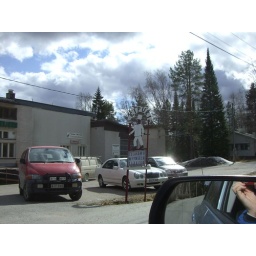
A chef as a street sign in Finland